Renal hypoplasia

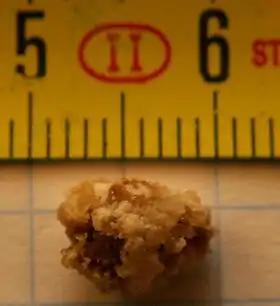
Kidney stone

Hypoplastic kidneys have a reduced nephron number, but normal corticomedullary differentiation. The condition is usually asymptomatic, otherwise infection and kidney stone formation can occur.